Kurt Fiebig

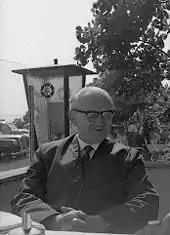

Kurt Fiebig (29 February 1908 – 12 October 1988) was a German composer, church musician and professor at the Hochschule für Musik und Theater Hamburg.